Stoa of the Athenians

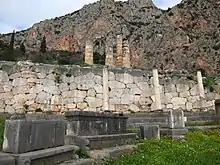
Another view of the rear wall and remaining columns from the Stoa at Delphi

A stoa is a portico consisting of a back wall and a colonnade in front supporting a roof. The Stoa of the Athenians at Delphi used a pre-existing wall, the Polygonal Wall, which dates to about 560 B.C., as its back wall, which was serving as the retaining wall for the terrace supporting the Temple of Apollo just to the north. The Stoa of the Athenians was built with a wooden, shedded roof with hipped ends, a wooden entablature, and seven marble columns set apart from each other at a distance of 3.58-meters. At their base, the columns were .39-meter in diameter. Unlike most stoas, the columns of the Stoa of the Athenians were marble and executed in the Ionic, not Doric style. Three nearly complete columns have been set up on the modern archaeological site, along with the fragment of a fourth. Although the rafters were never recovered, evidence suggests that they spanned across the roof at 3.5-meter intervals.